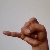
The image shows a hand gesture representing the letter 'J' in Indian Sign Language.